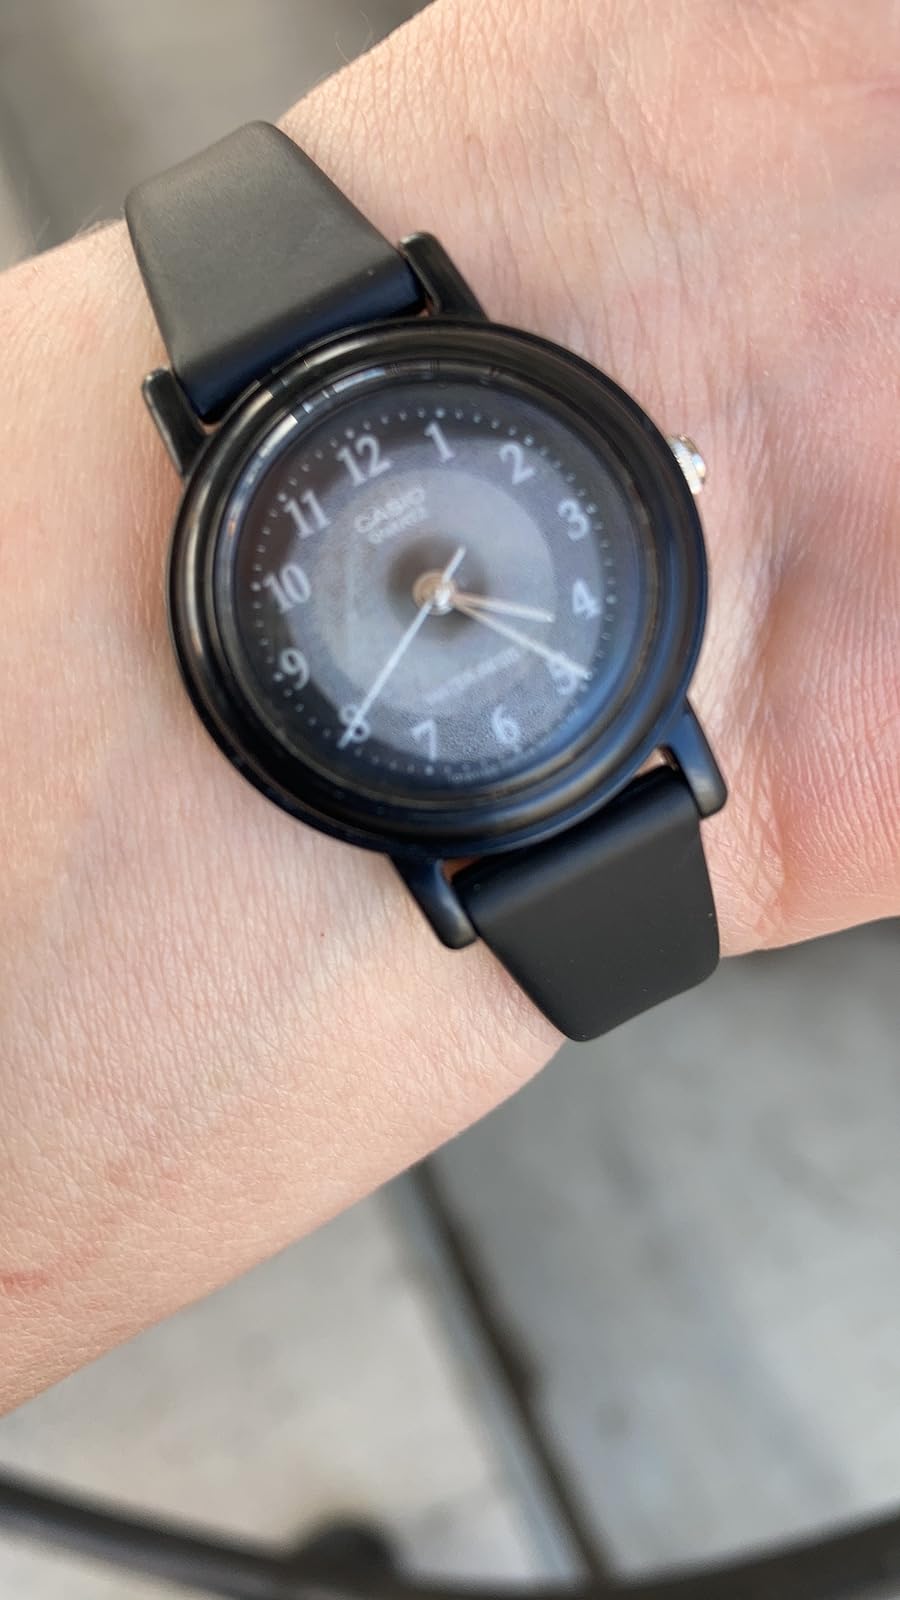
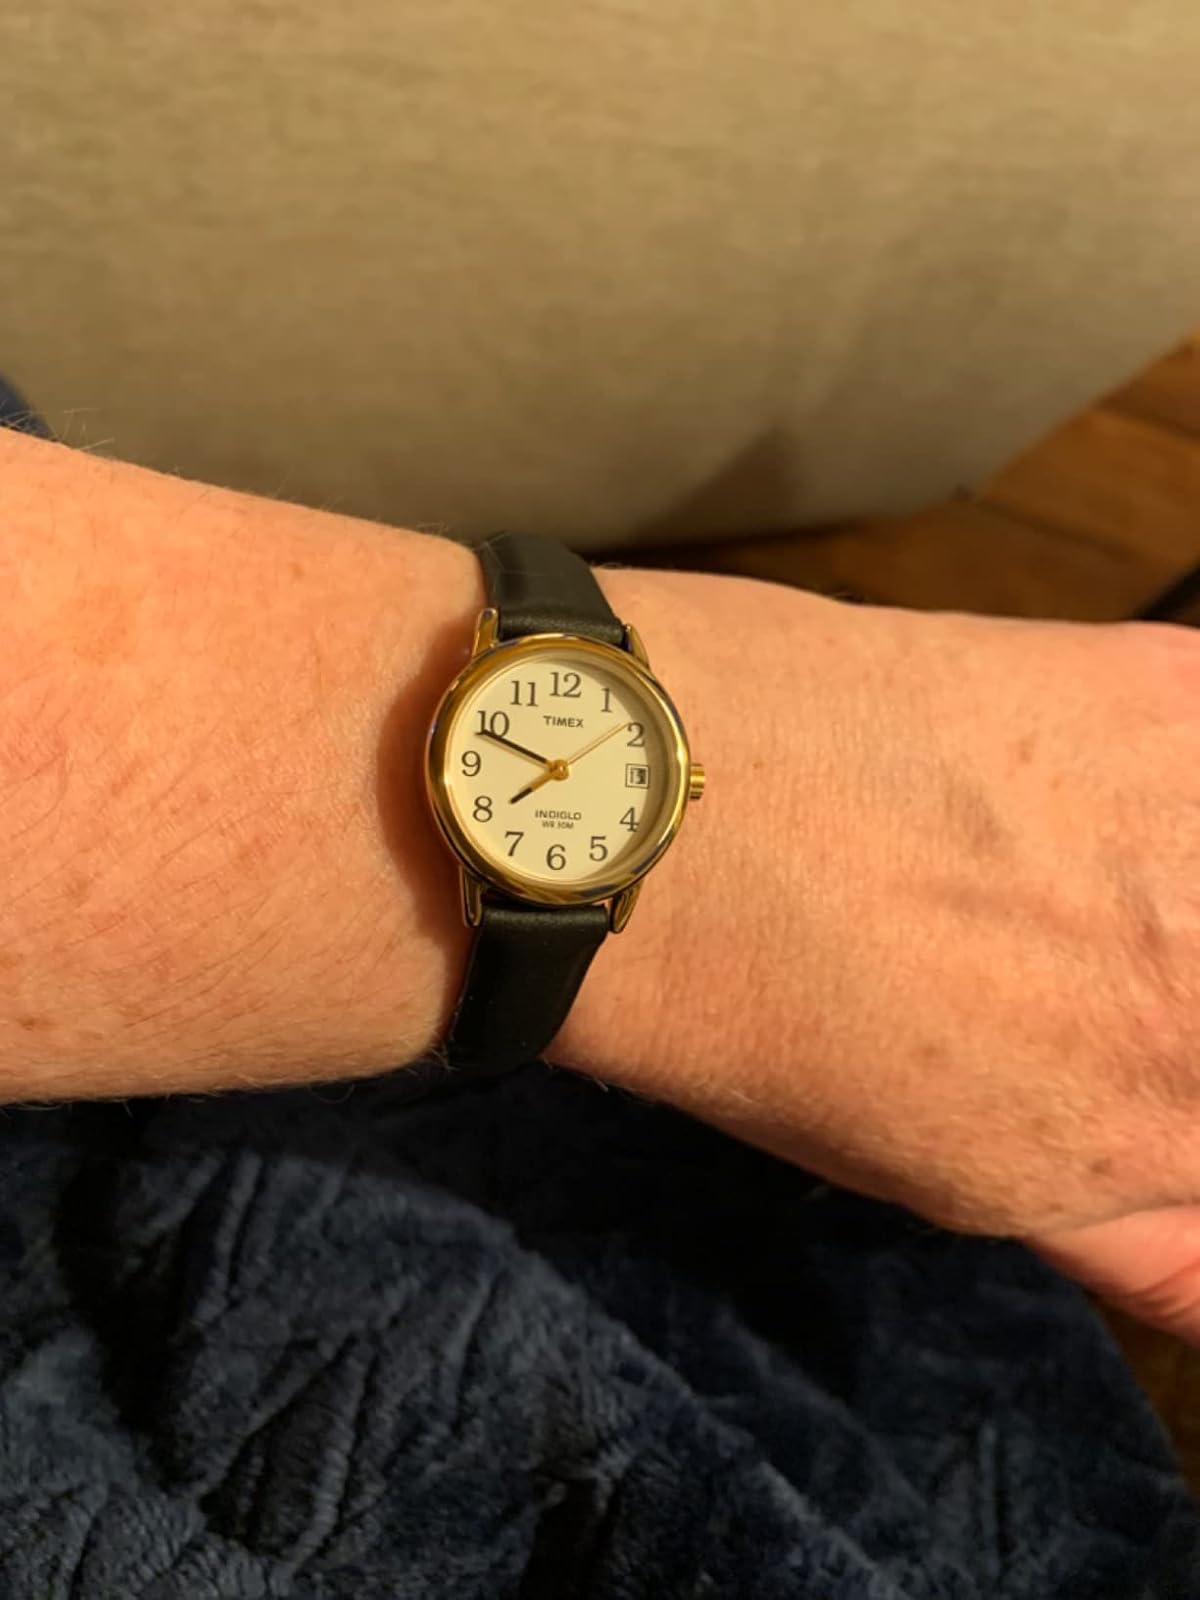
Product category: accessories_watch
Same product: no